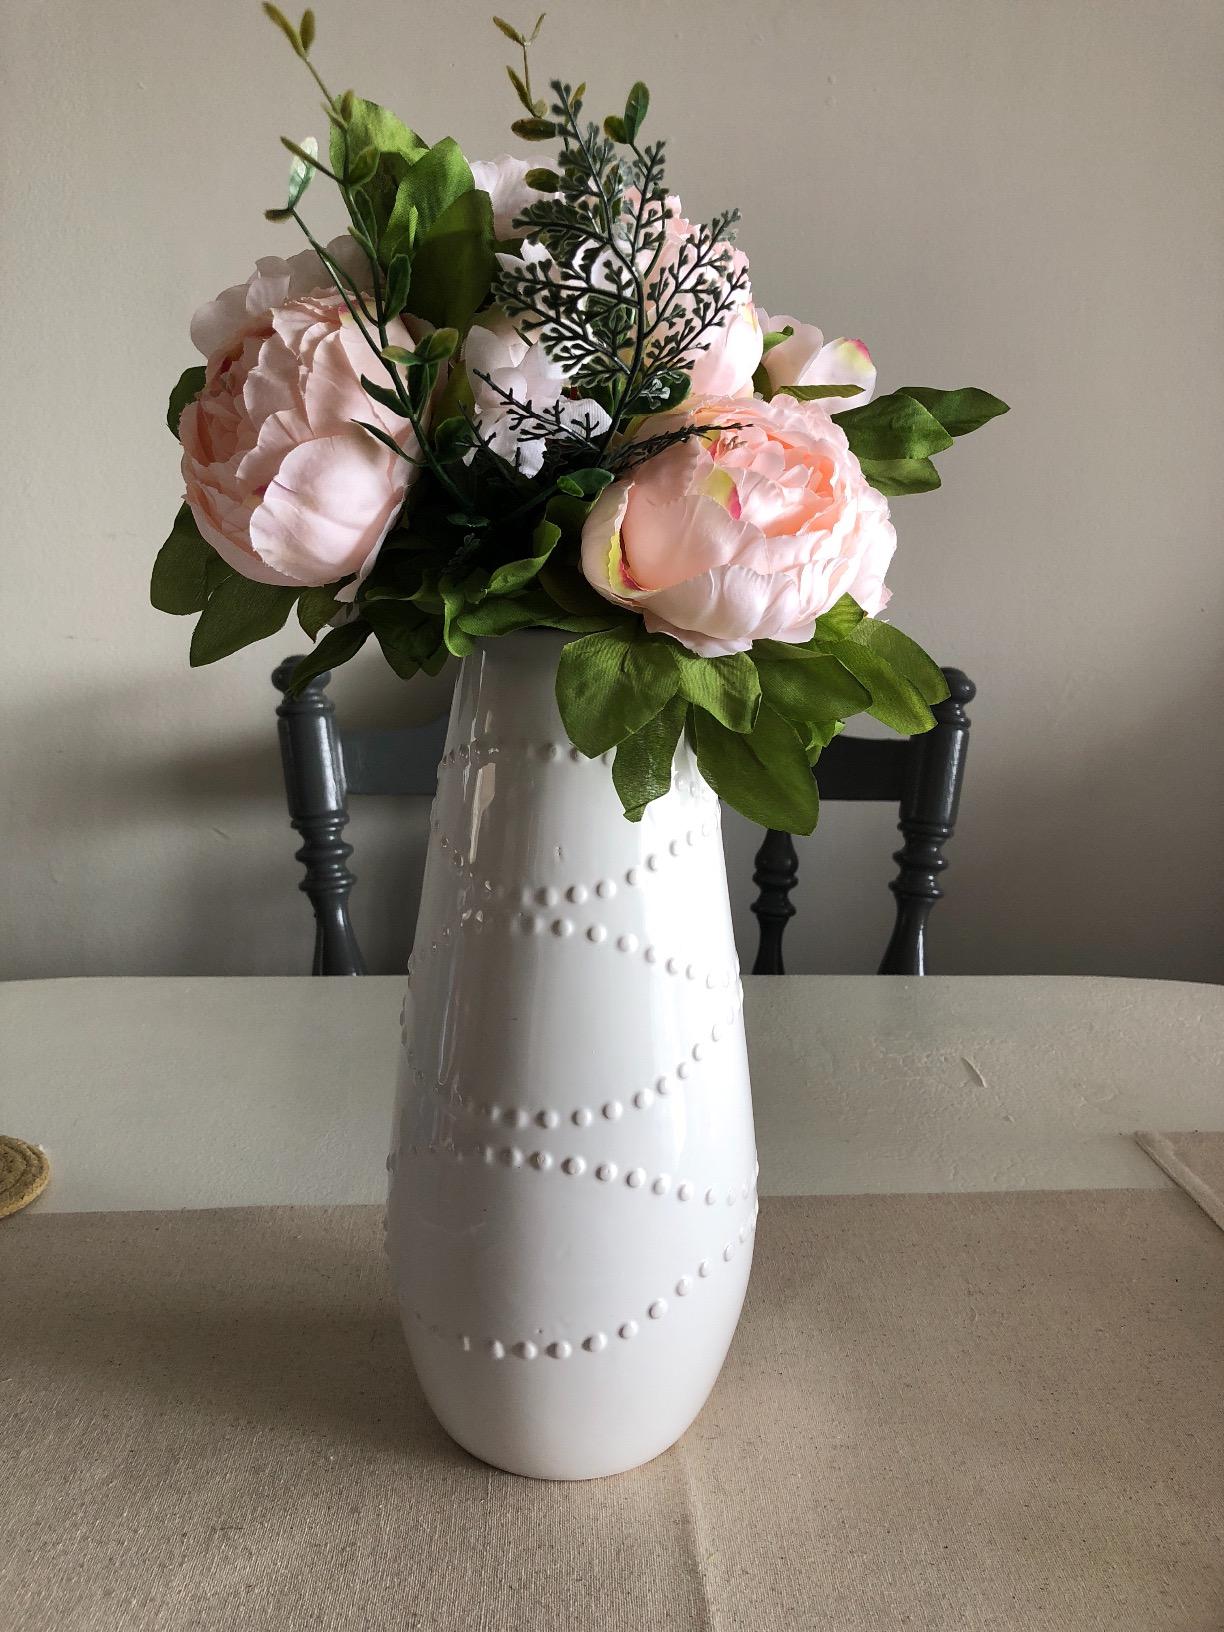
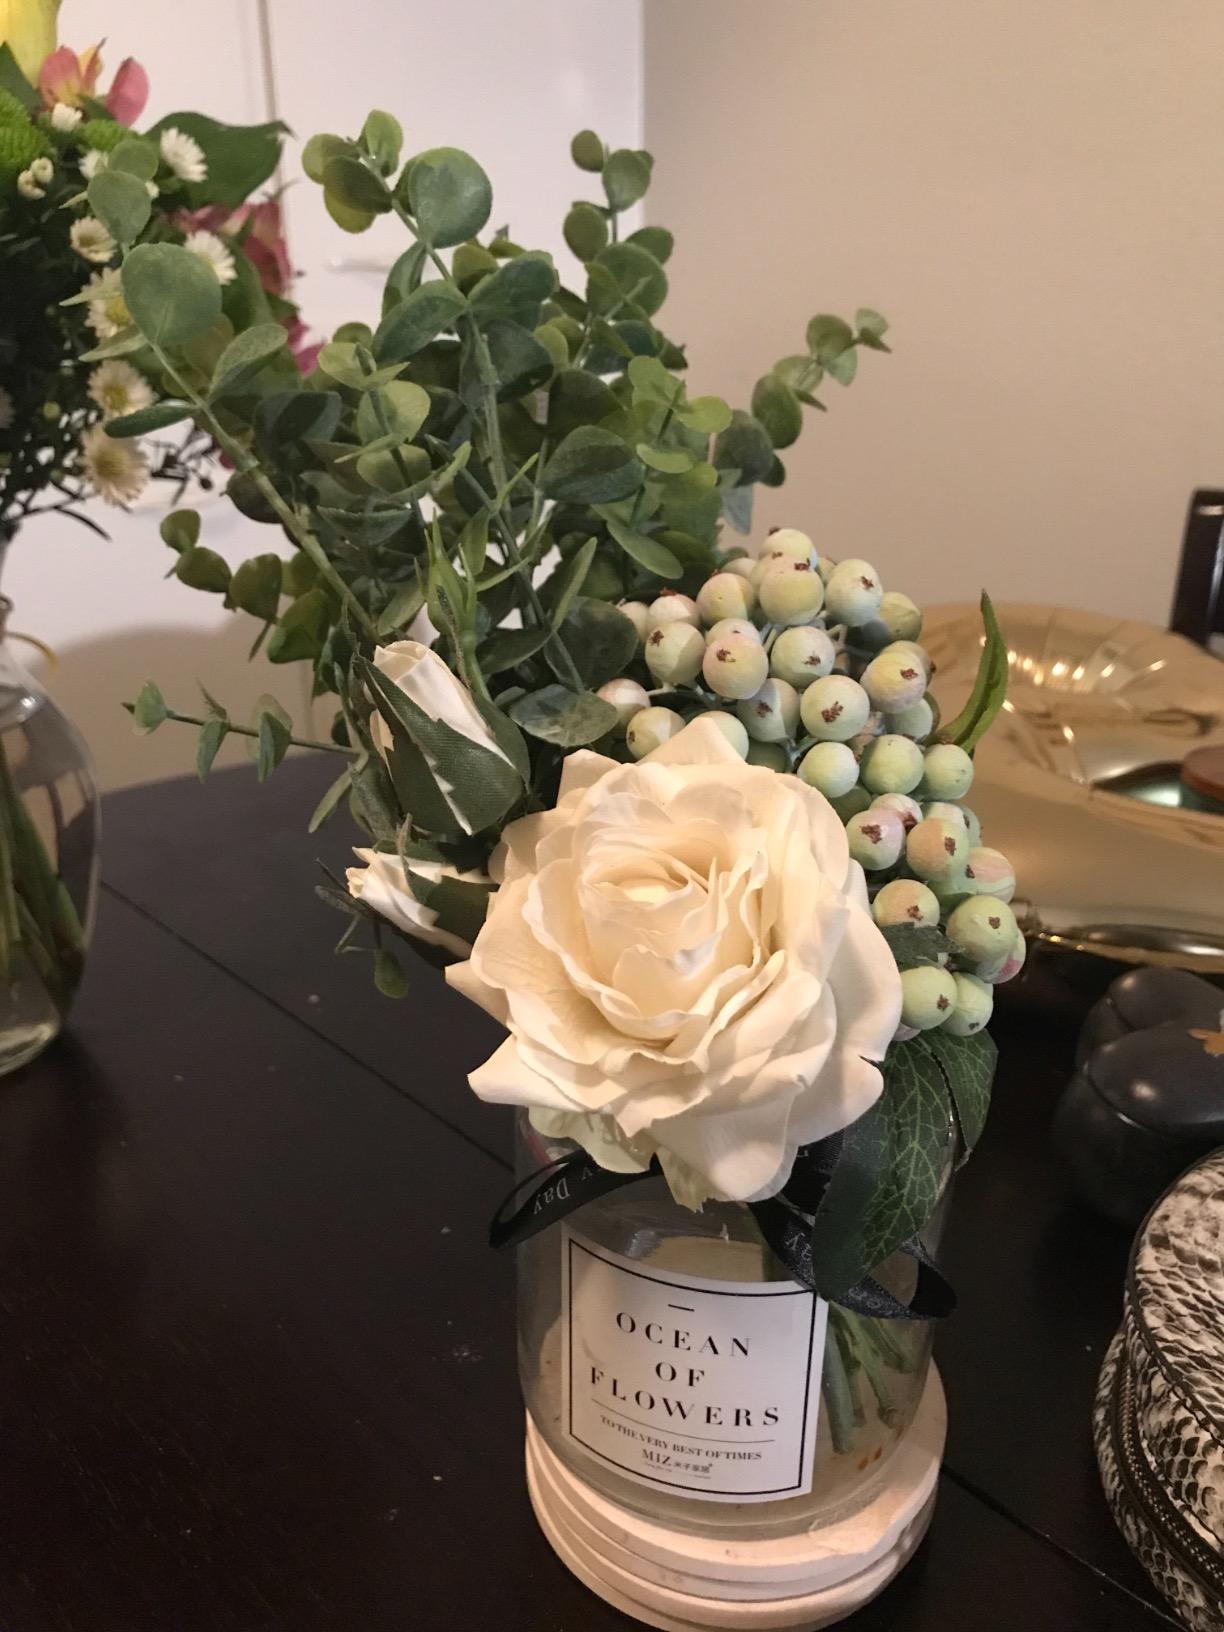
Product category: vase
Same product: no